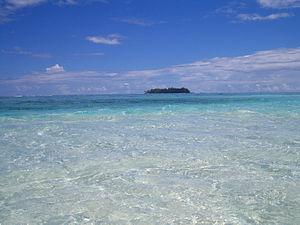
Photo de Tekava aux Îles Gambier en Polynésie française (Photo personnel 2006) Utilisateur:FRED
Tekava est un motu inhabité des Gambier situé sur la barrière Est du lagon.